Geneva

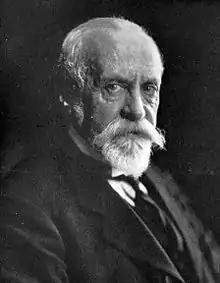
Gustave Ador

Water, natural gas and electricity are provided to the municipalities of the Canton of Geneva by the state-owned Services Industriels de Genève, known as SIG. Most of the drinking water (80%) is extracted from the lake; the remaining 20% is provided by groundwater, originally formed by infiltration from the Arve. 30% of the Canton's electricity needs is locally produced, mainly by three hydroelectric dams on the Rhône (Seujet, Verbois and Chancy-Pougny). In addition, 13% of the electricity produced in the Canton is from the burning of waste at the waste incineration facility of Les Cheneviers. The remaining needs (57%) are covered by imports from other cantons in Switzerland or other European countries; SIG buys only electricity produced by renewable methods, and in particular does not use electricity produced using nuclear reactors or fossil fuels. Natural gas is available in the City of Geneva, as well as in about two-thirds of the municipalities of the canton, and is imported from Western Europe by the Swiss company Gaznat. SIG also provides telecommunication facilities to carriers, service providers and large enterprises. From 2003 to 2005, "Voisin, voisine" a fibre-to-the-home pilot project with a triple play offering was launched to test the end-user market in the Charmilles district.